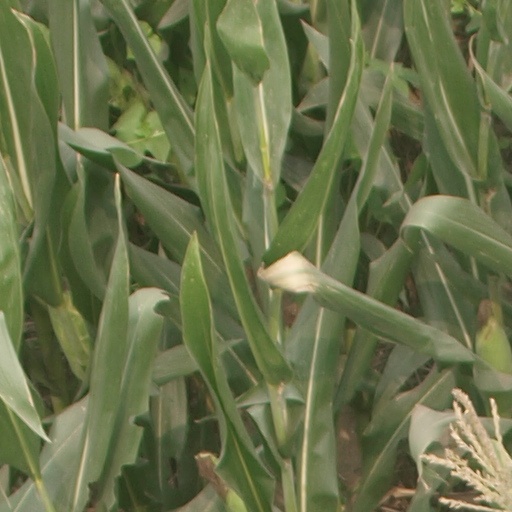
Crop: maize; corn